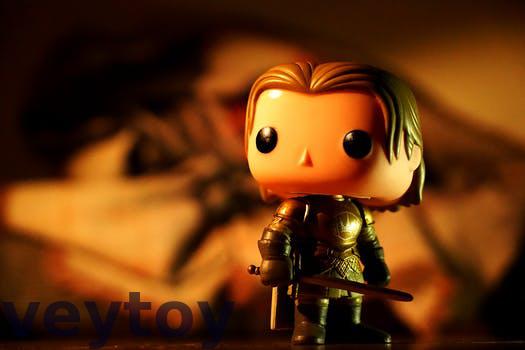
Label: Watermark